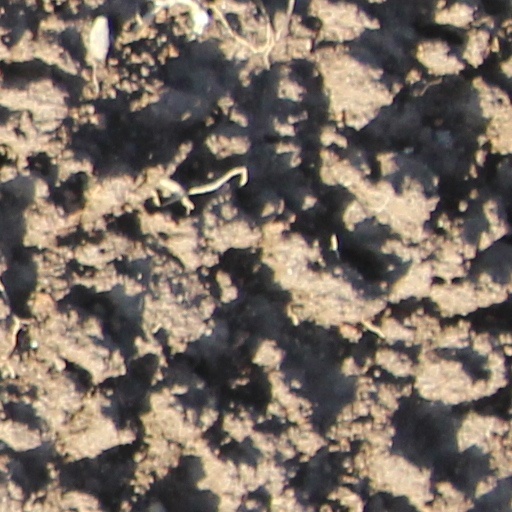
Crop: wheat